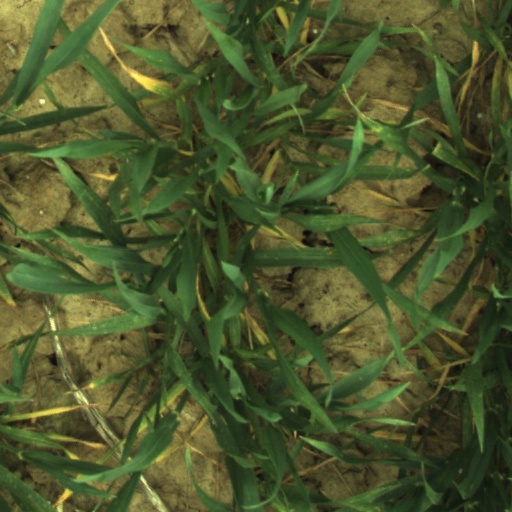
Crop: wheat